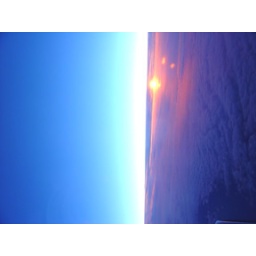
The sky over the ocean